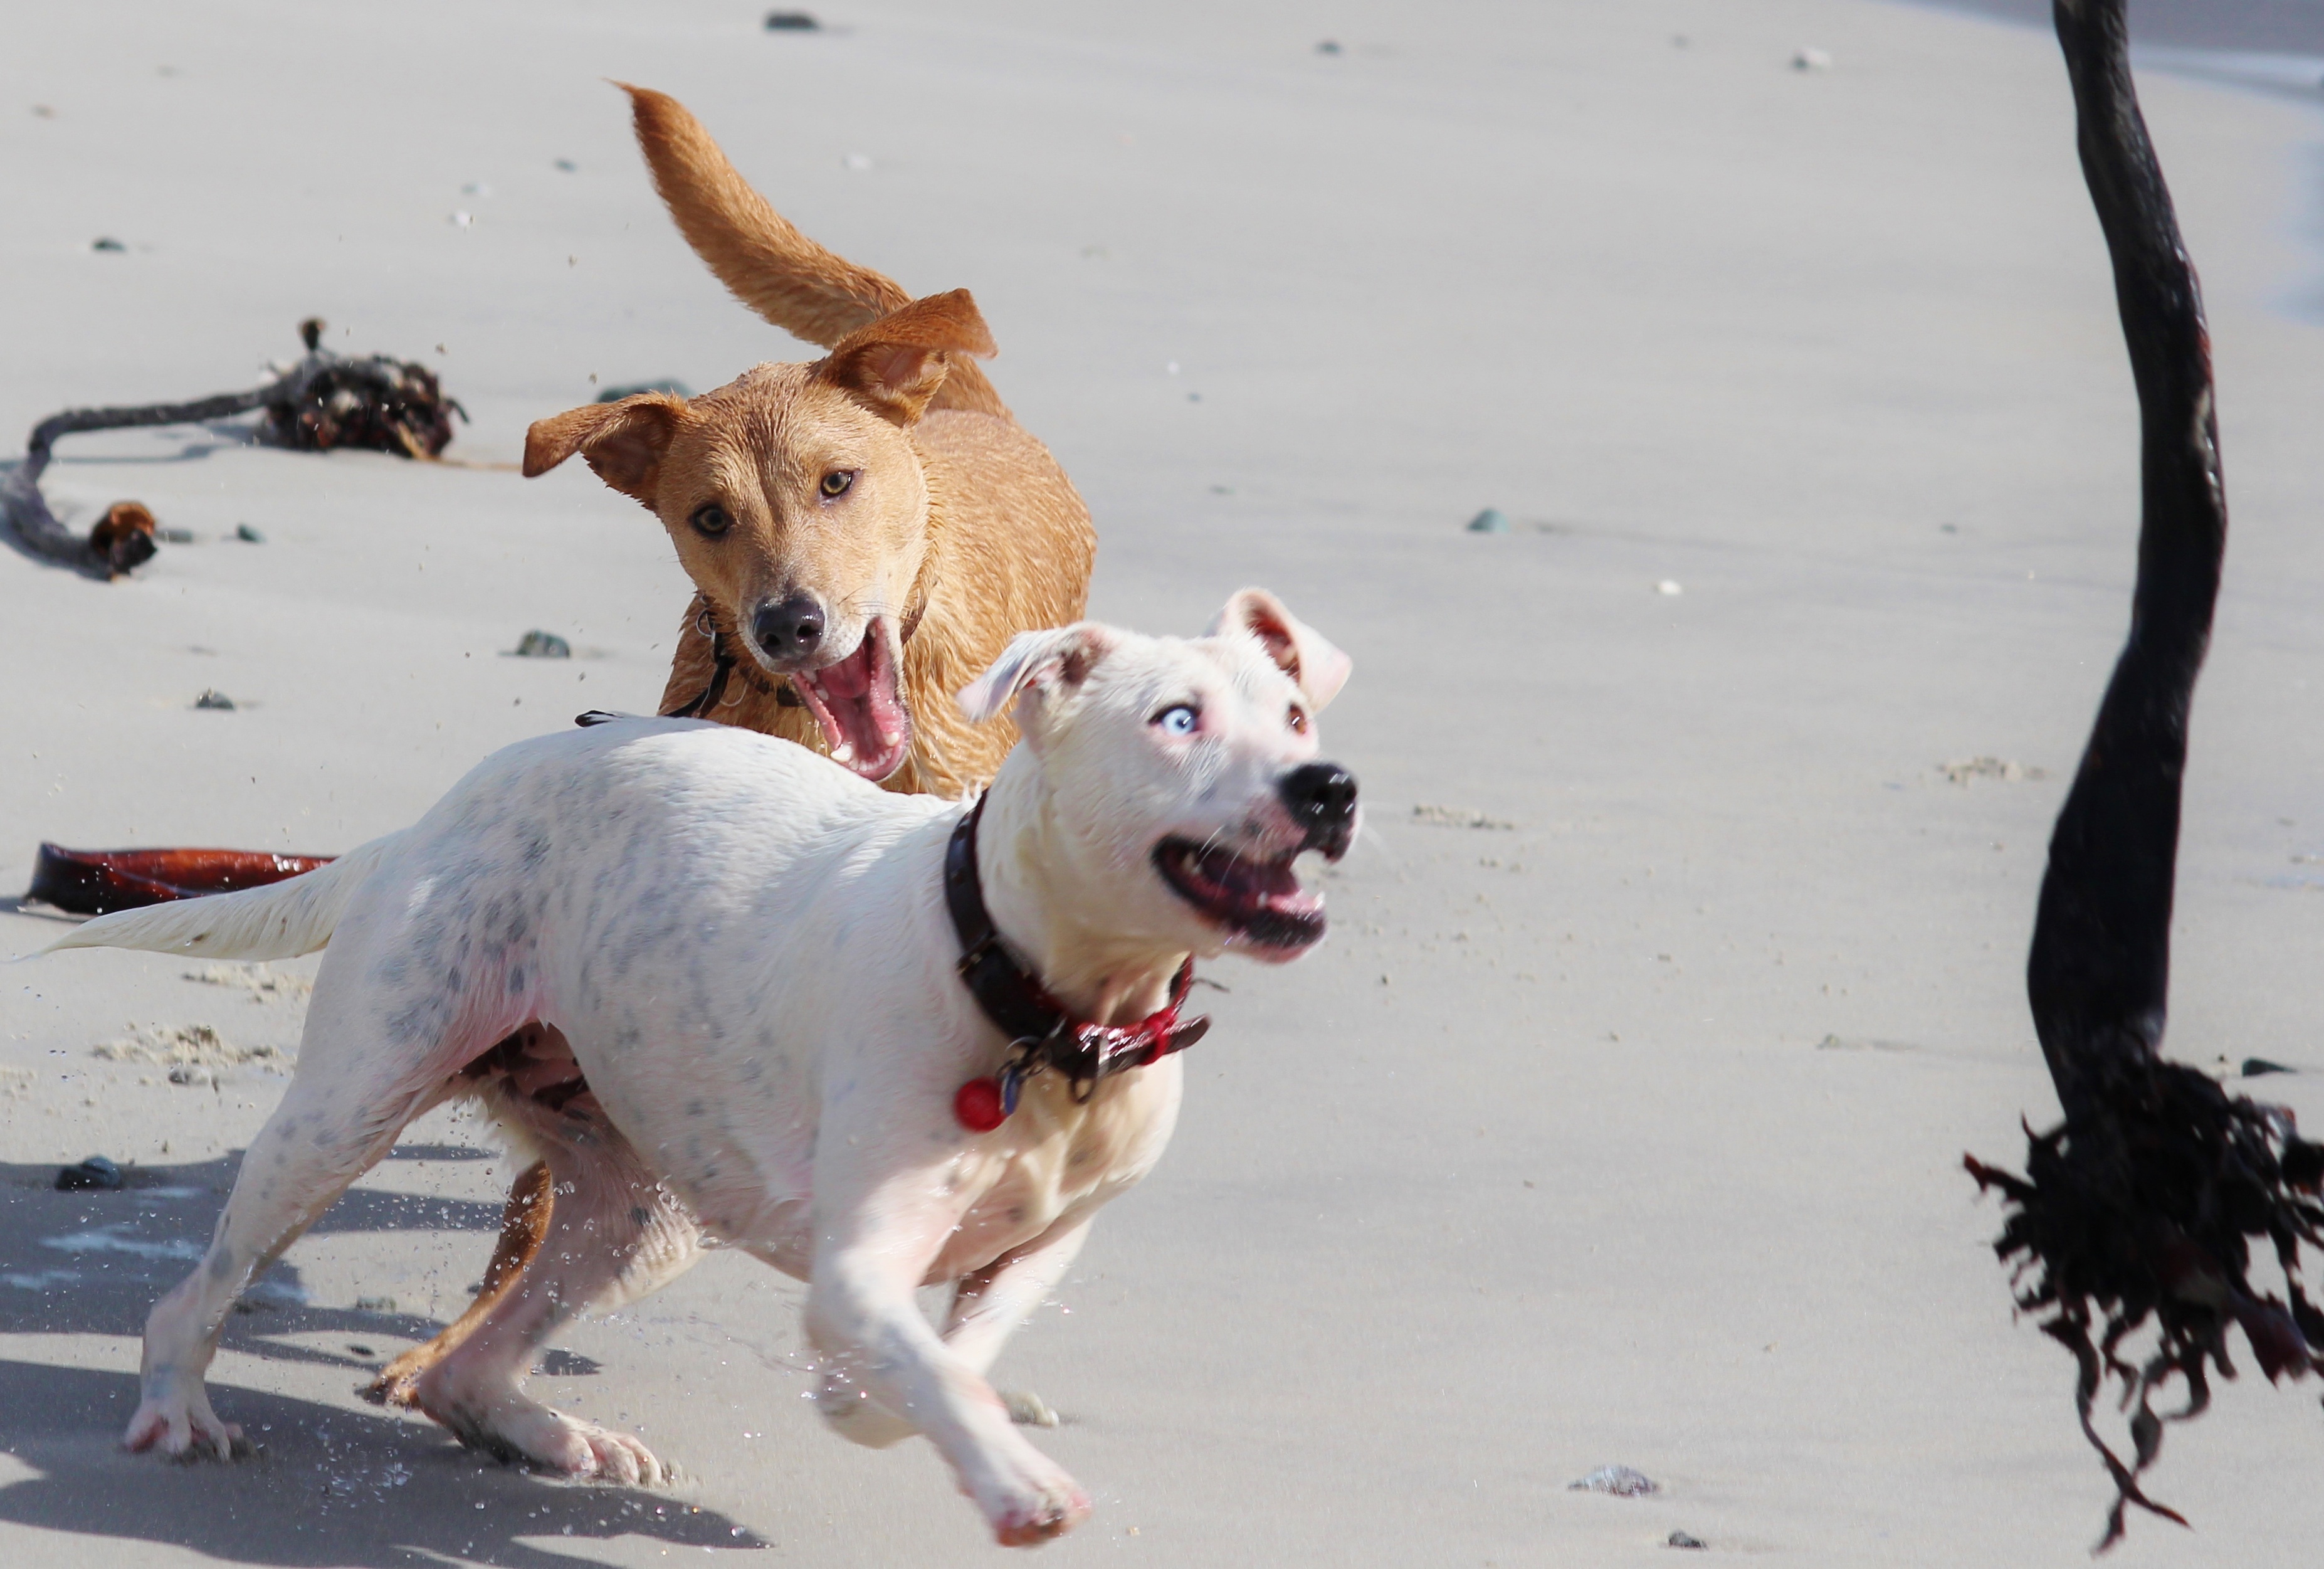
beach, snow, winter, play, dog, animal, mammal, movement, dogs, vertebrate, terrier, young dog, bite, batons, dog on beach, running dog, playing dog, street dog, dog like mammal